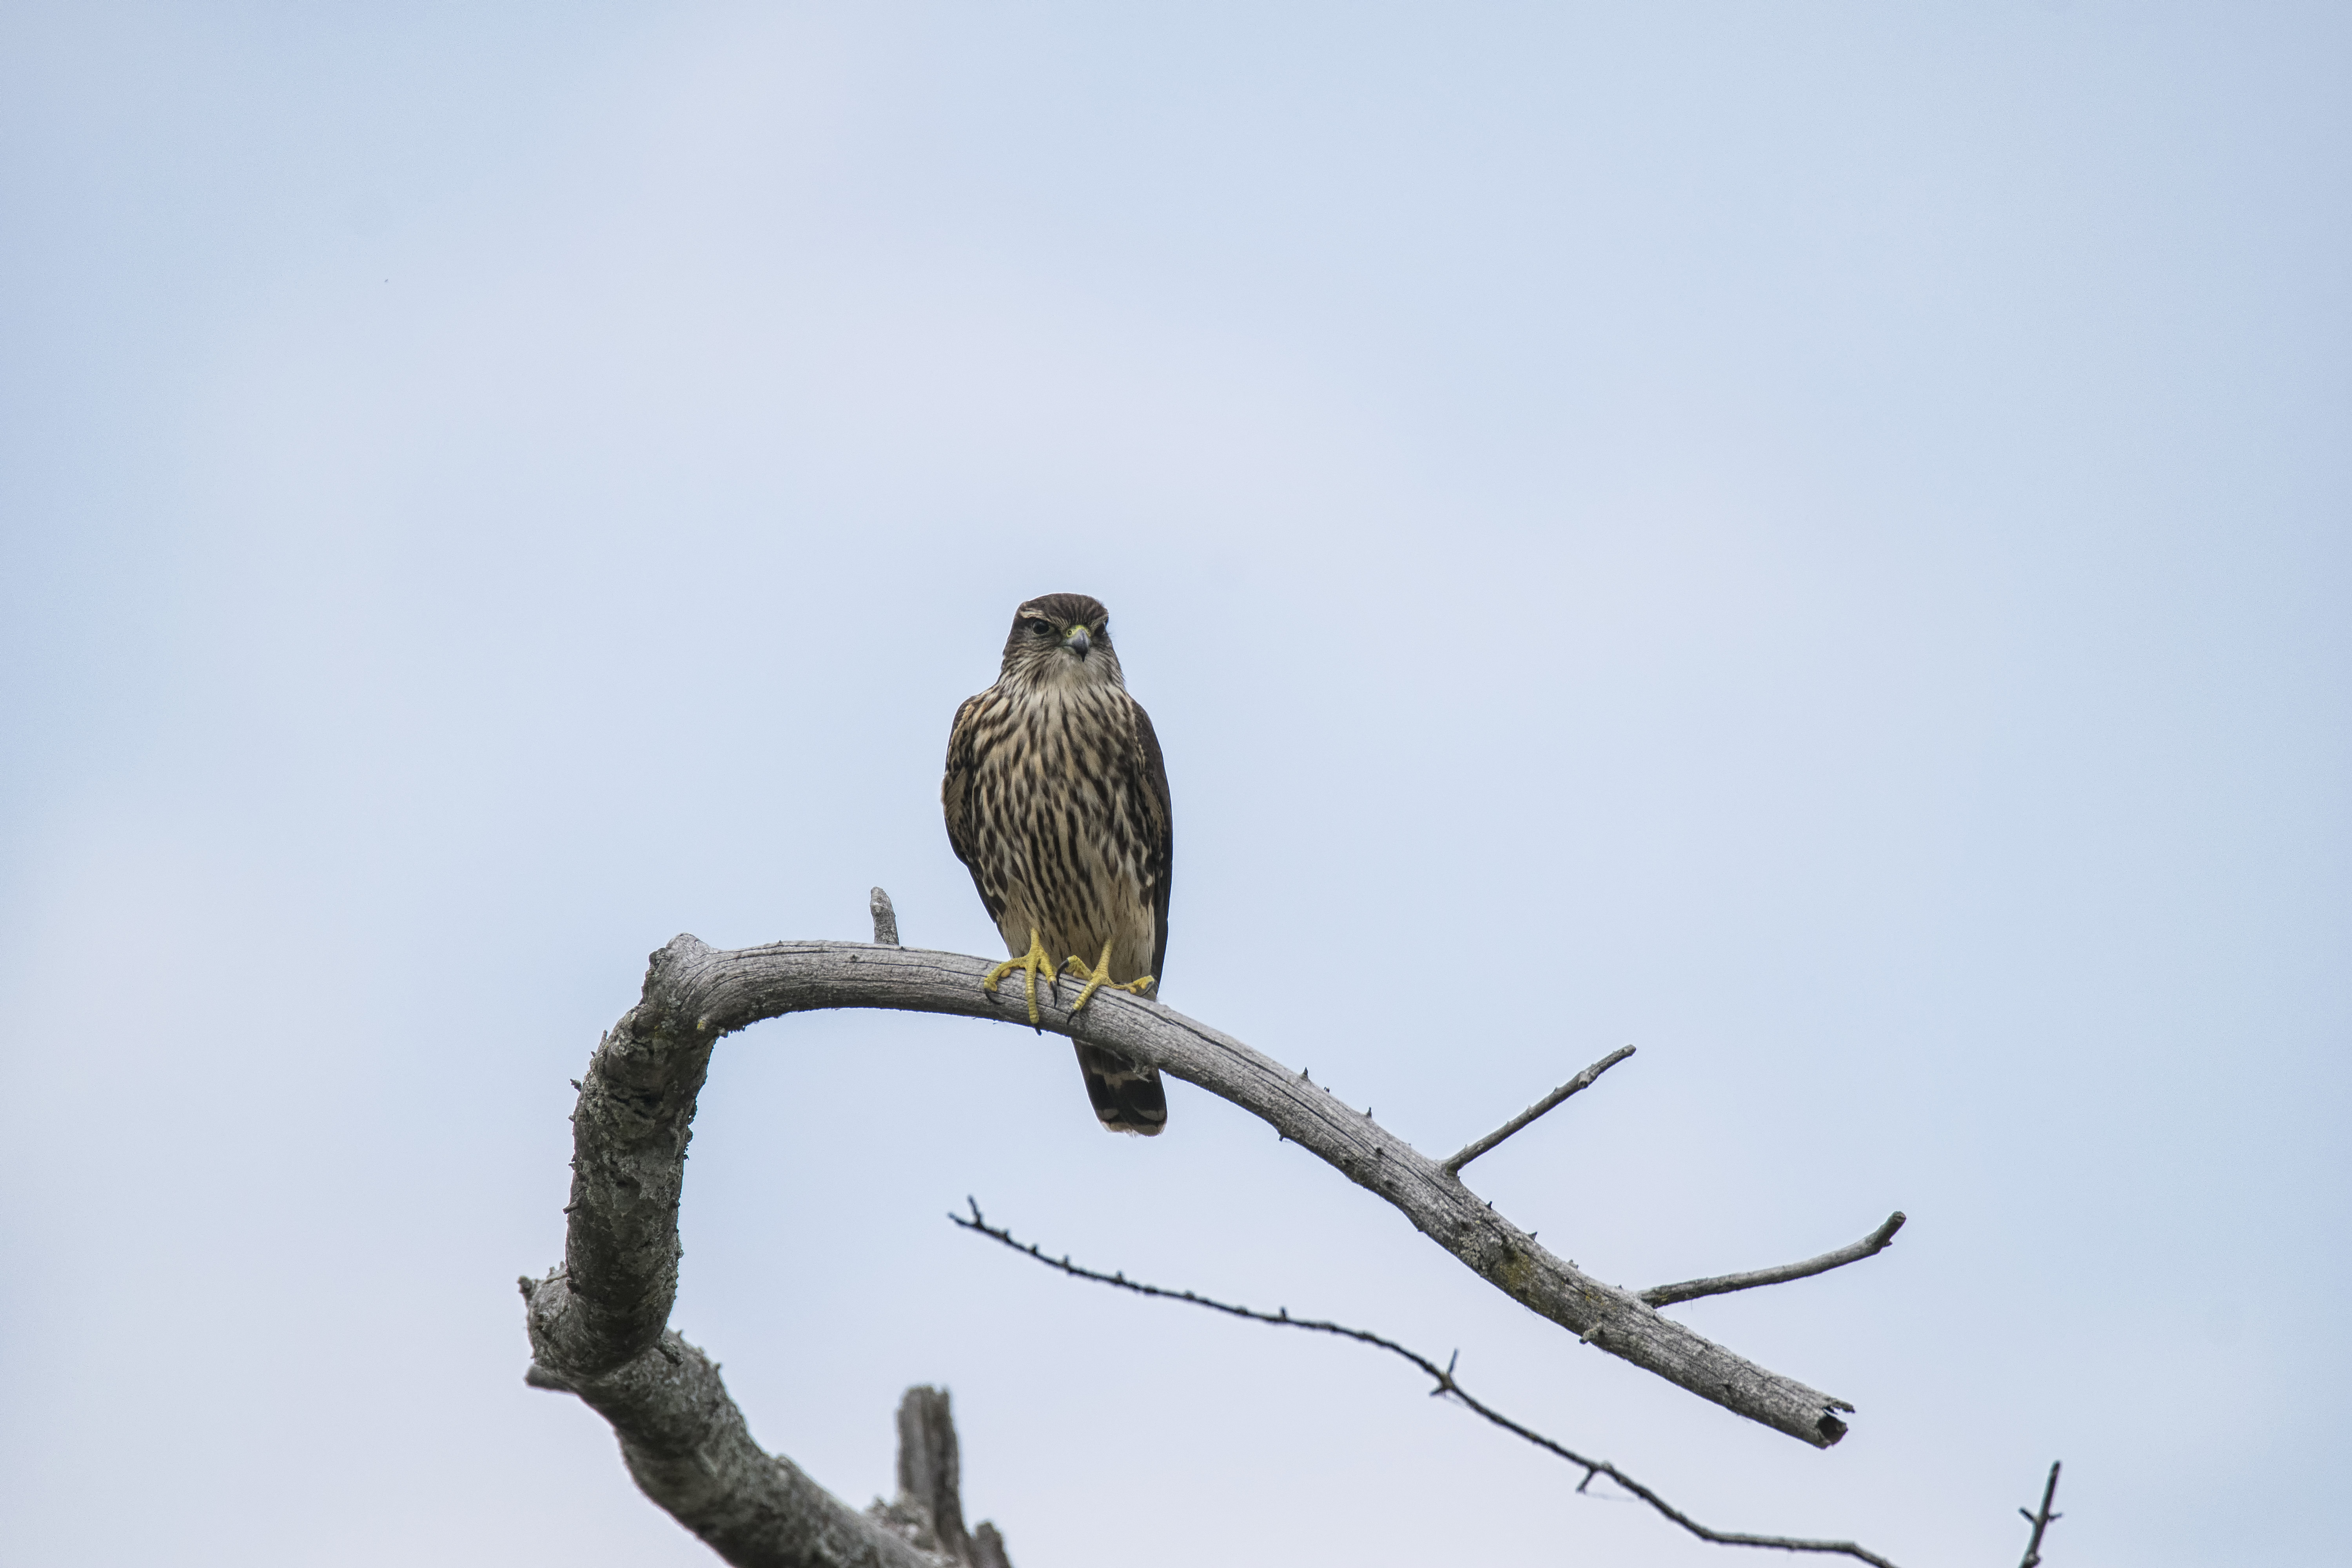
branch, bird, wing, wildlife, beak, eagle, hawk, fauna, bird of prey, bald eagle, canada, vertebrate, quebec, falcon, buzzard, sherbrooke, oiseau, faucon, merillon, merlin, accipitriformes